Premiership of José Luis Rodríguez Zapatero

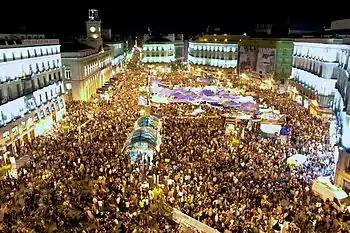
Puerta del Sol, May 20, 2011.

This time, Rodríguez Zapatero chose not to negotiate for support to secure his investiture as President of the Government, and was thus elected on April 11, 2008, with only the votes of his party, the only time this has happened in Spanish democracy. The PP voted against him, as did the three deputies of the ERC, his former ally, and the deputy of the new Union, Progress and Democracy party, Rosa Díez—an ex-Socialist leader who left the PSOE because of her total disagreement with Rodríguez Zapatero's territorial and anti-terrorist policies. CiU (10 deputies), PNV (6), Coalición Canaria (2), BNG (2) and Nafarroa Bai (1) abstained.